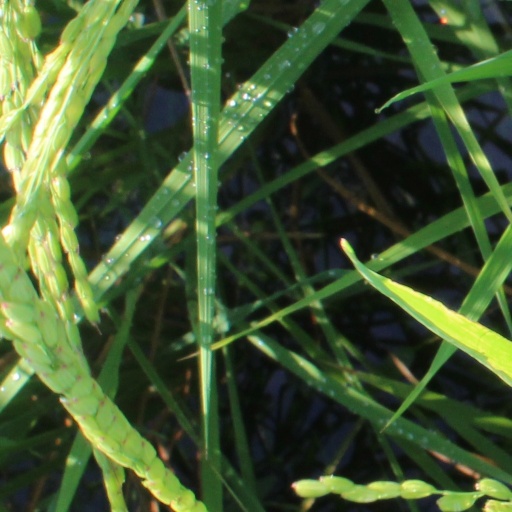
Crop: rice